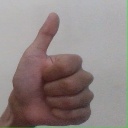
अक्षर: थ